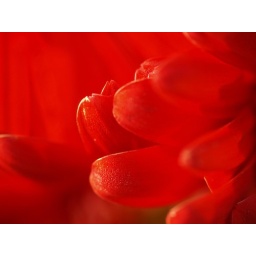
i always wanted to try to take a picture in single colour ! someday i want to try white flower !!